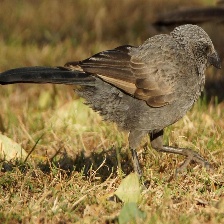
Species: APOSTLEBIRD
Scientific name: STRUTHIDEA CINEREA